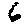
Label: 6